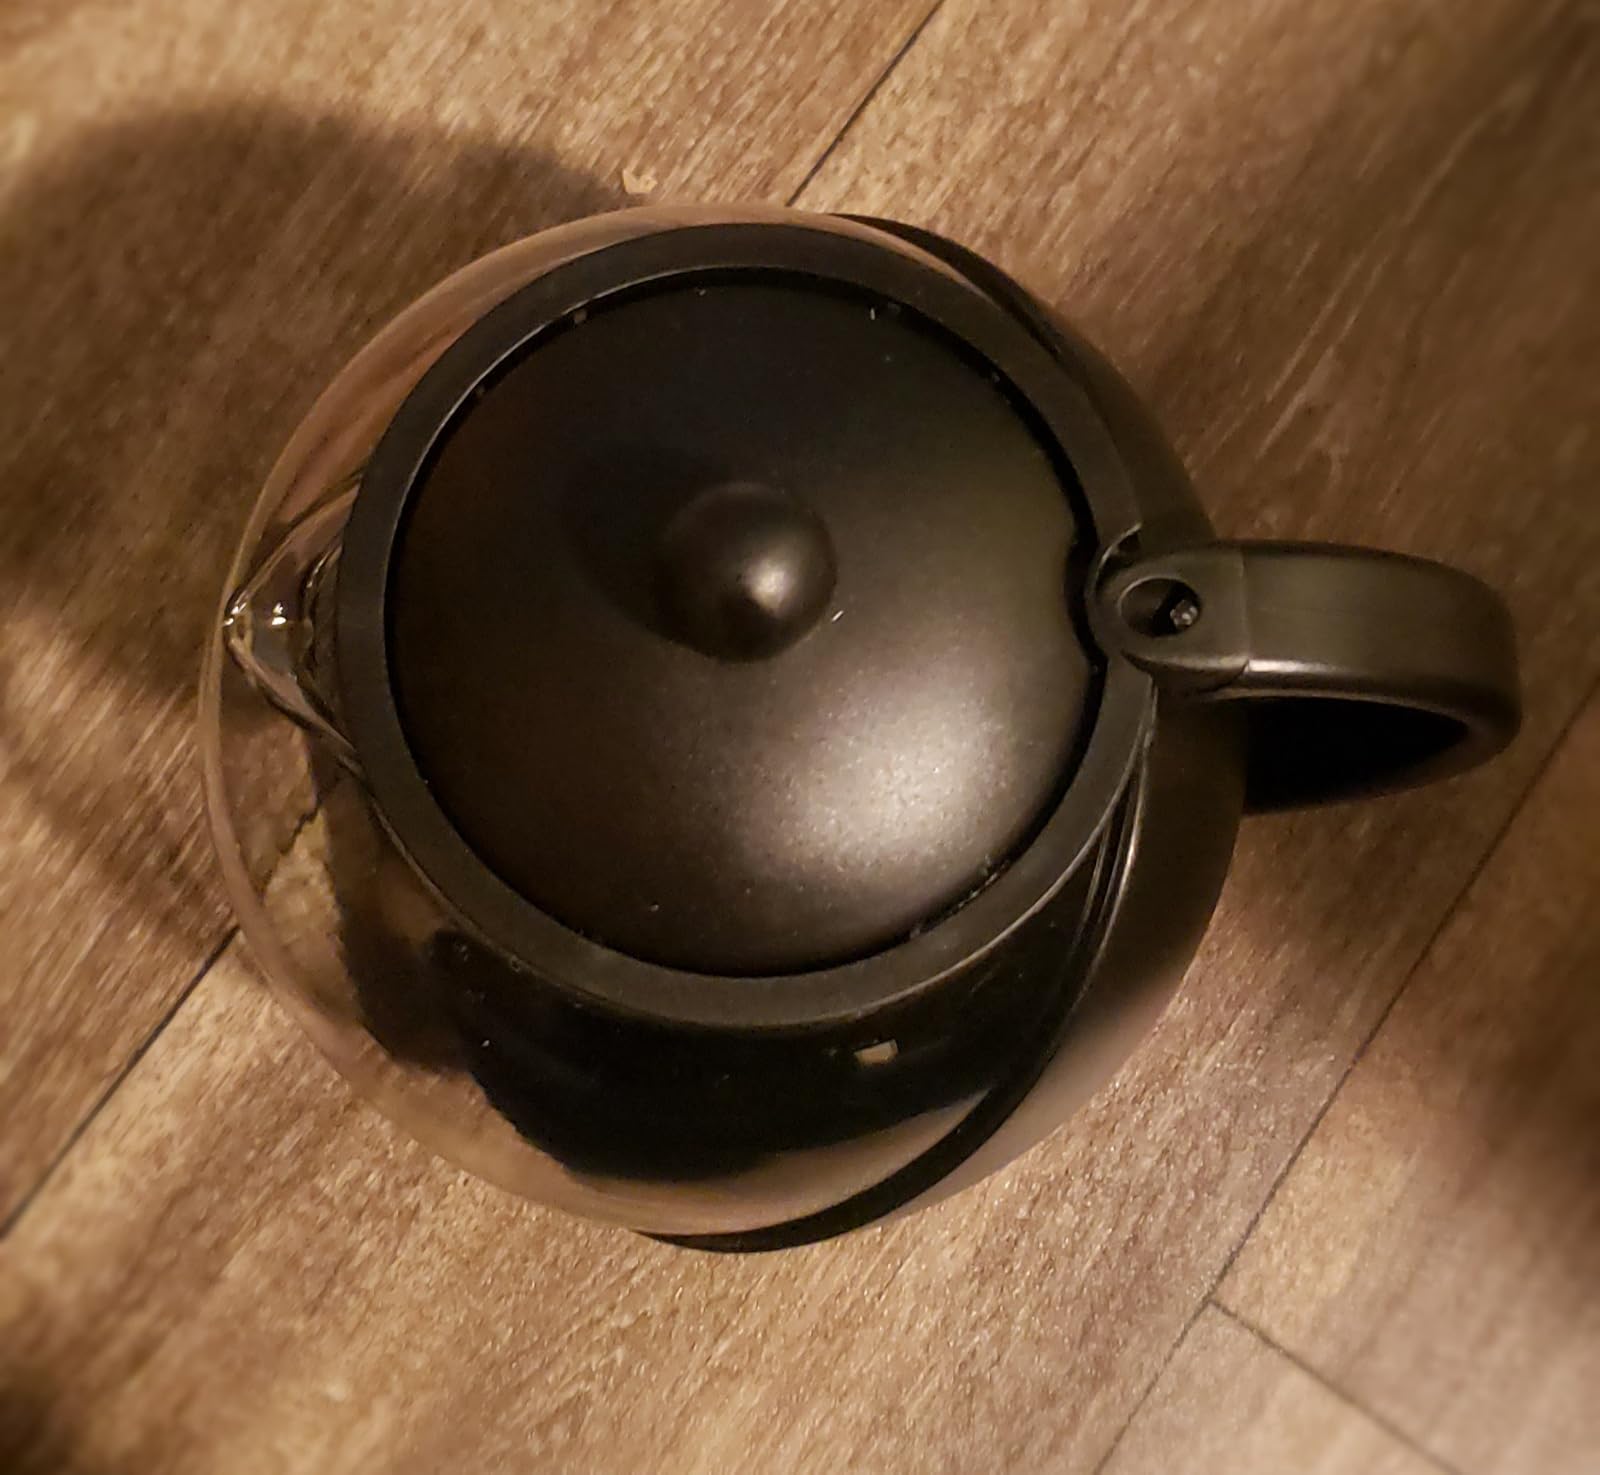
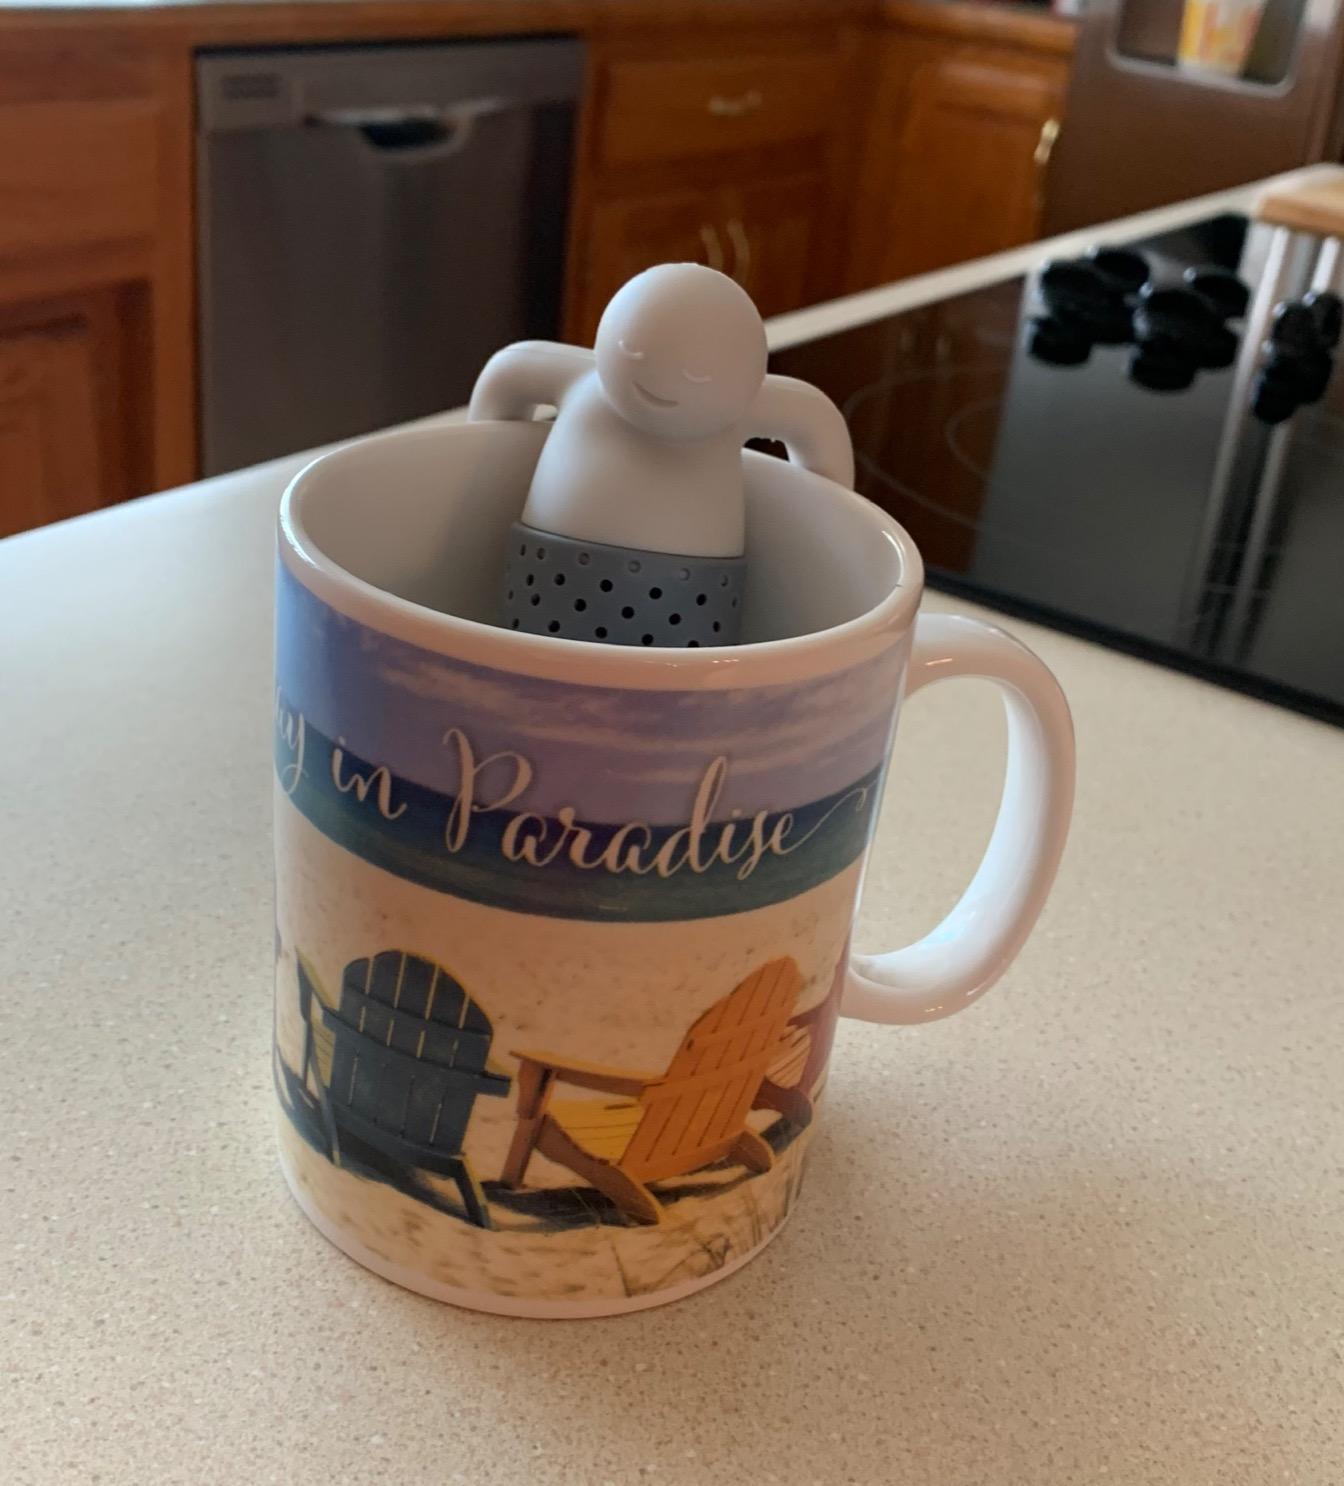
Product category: items_tea
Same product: no